Spanish invasion of Portugal (1762)

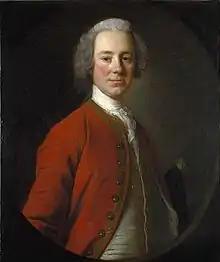
John Campbell, 4th Earl of Loudoun 2nd in command to the Anglo Portuguese army. Painting by Allan Ramsay

After being defeated in the province of Trás-os-Montes, Sarria's shattered army returned into Spain by Ciudad Rodrigo and gathered with the centre's army. Here, the two Spanish corps were joined by a French army of 12,000 men, led by Prince de Beauvau, putting the total number of the Bourbon invaders at 42,000 men.